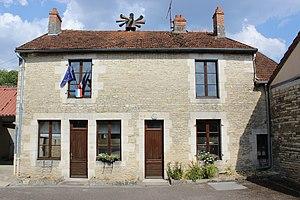
La mairie
Buxières-lès-Villiers est une commune française située dans le département de la Haute-Marne, en région Grand Est.